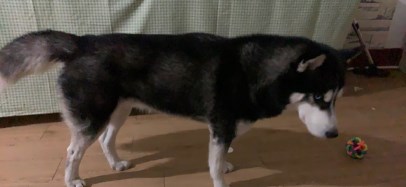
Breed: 1160-n000003-Siberian_husky